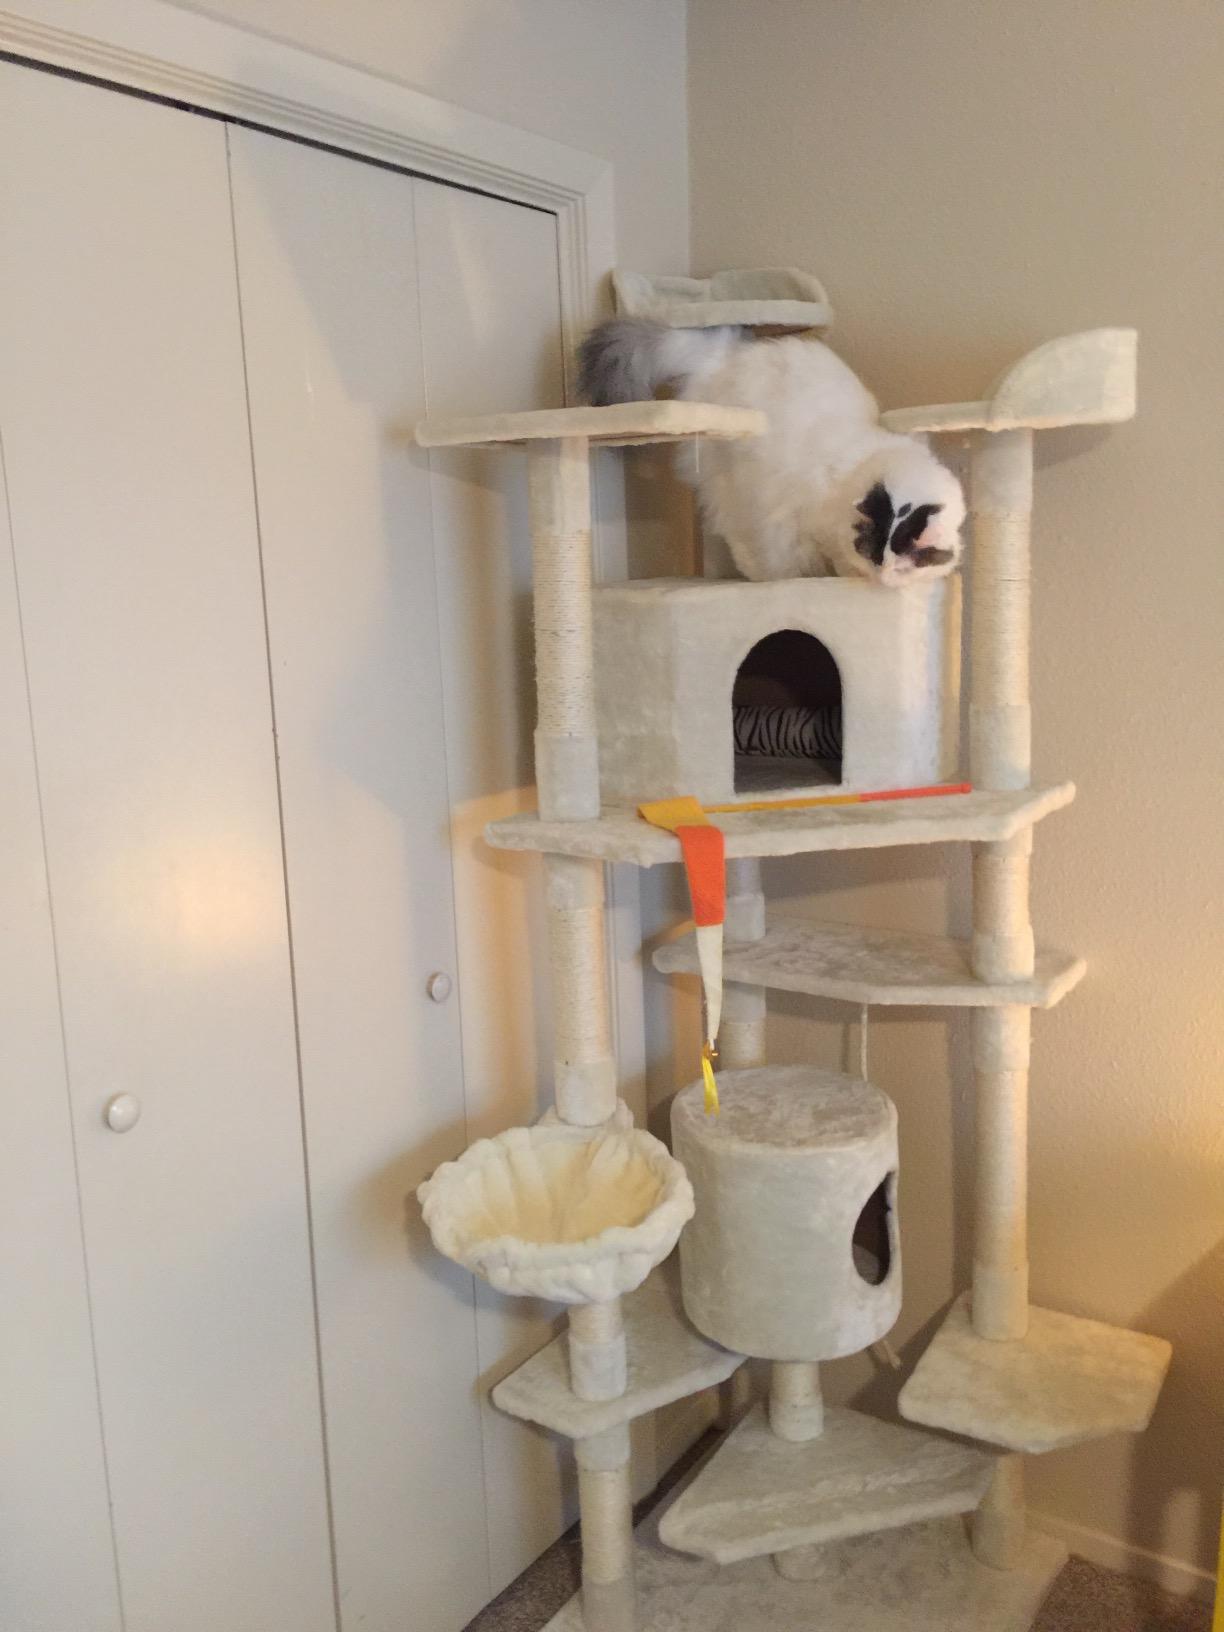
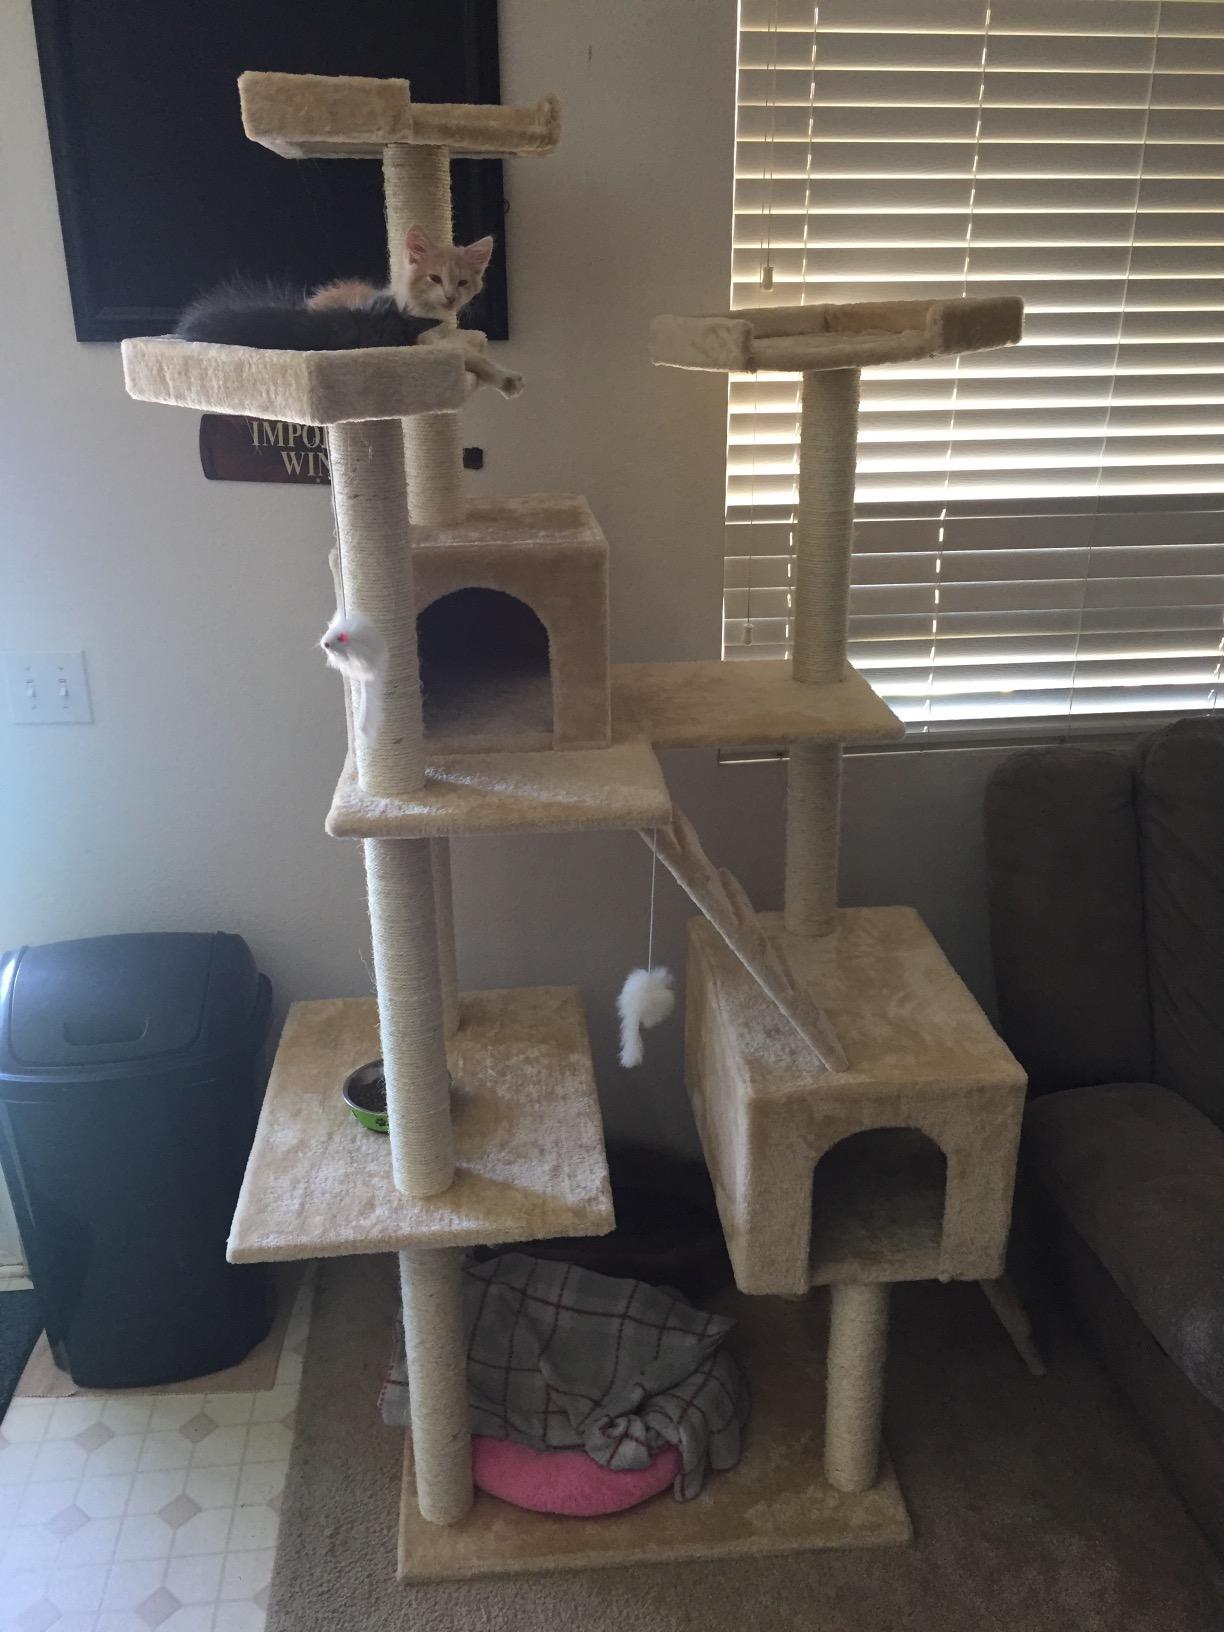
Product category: items_cat tree
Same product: no